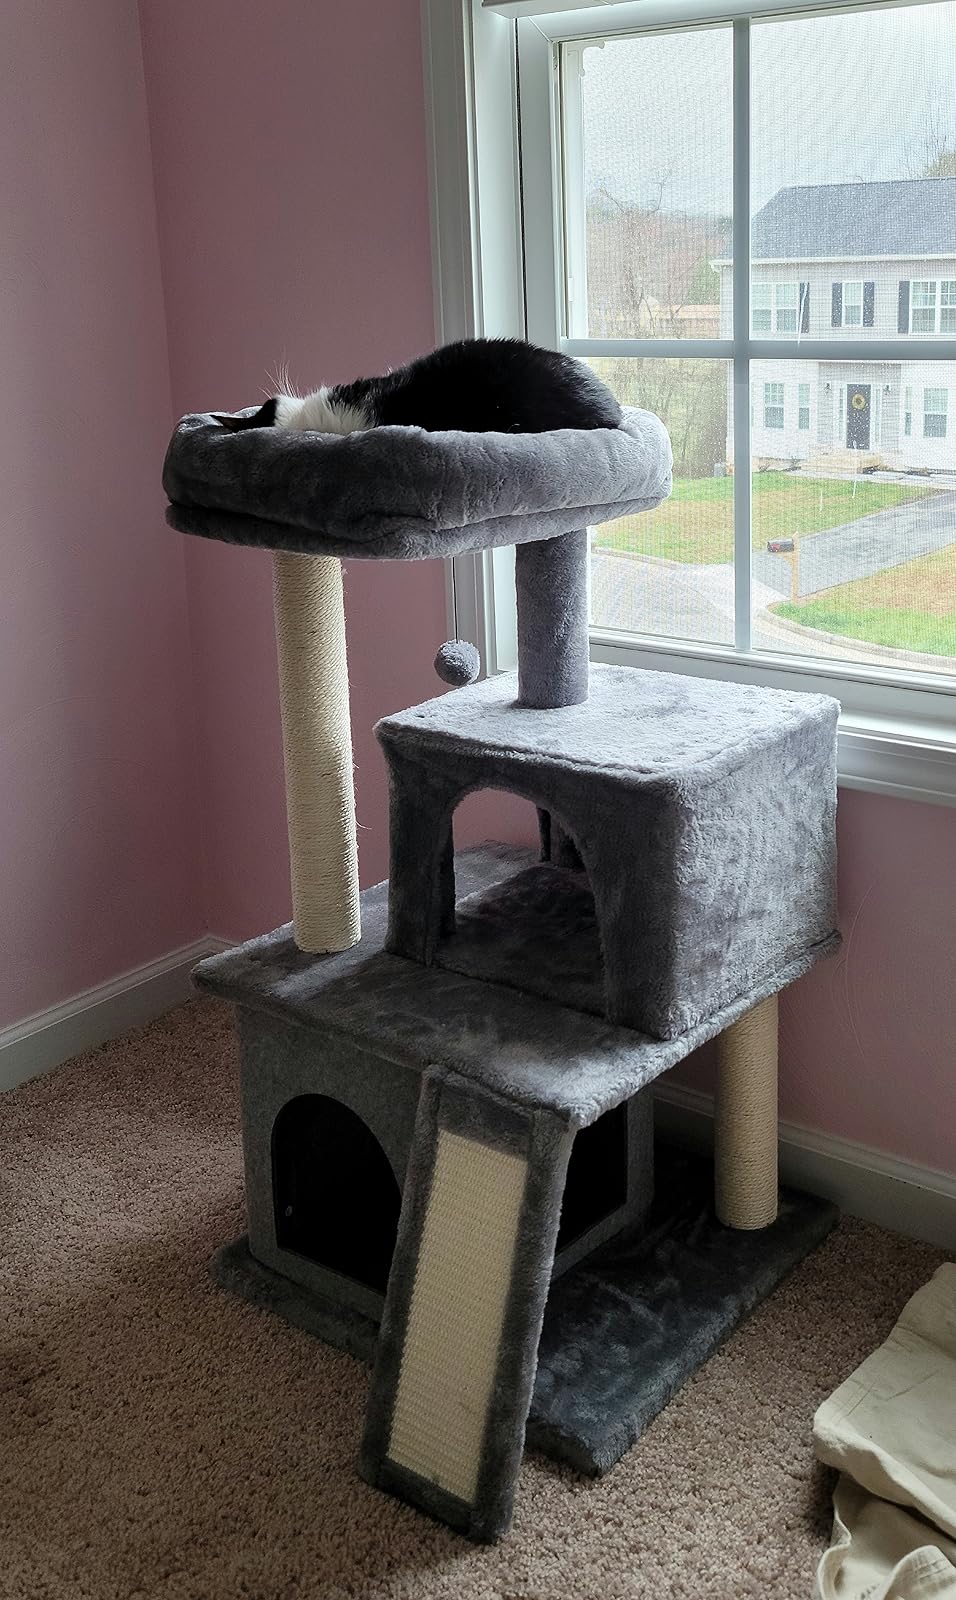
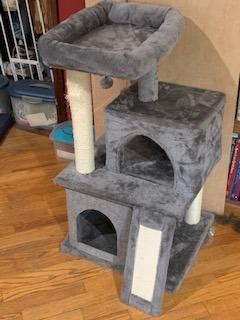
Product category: items_cat tree
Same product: yes